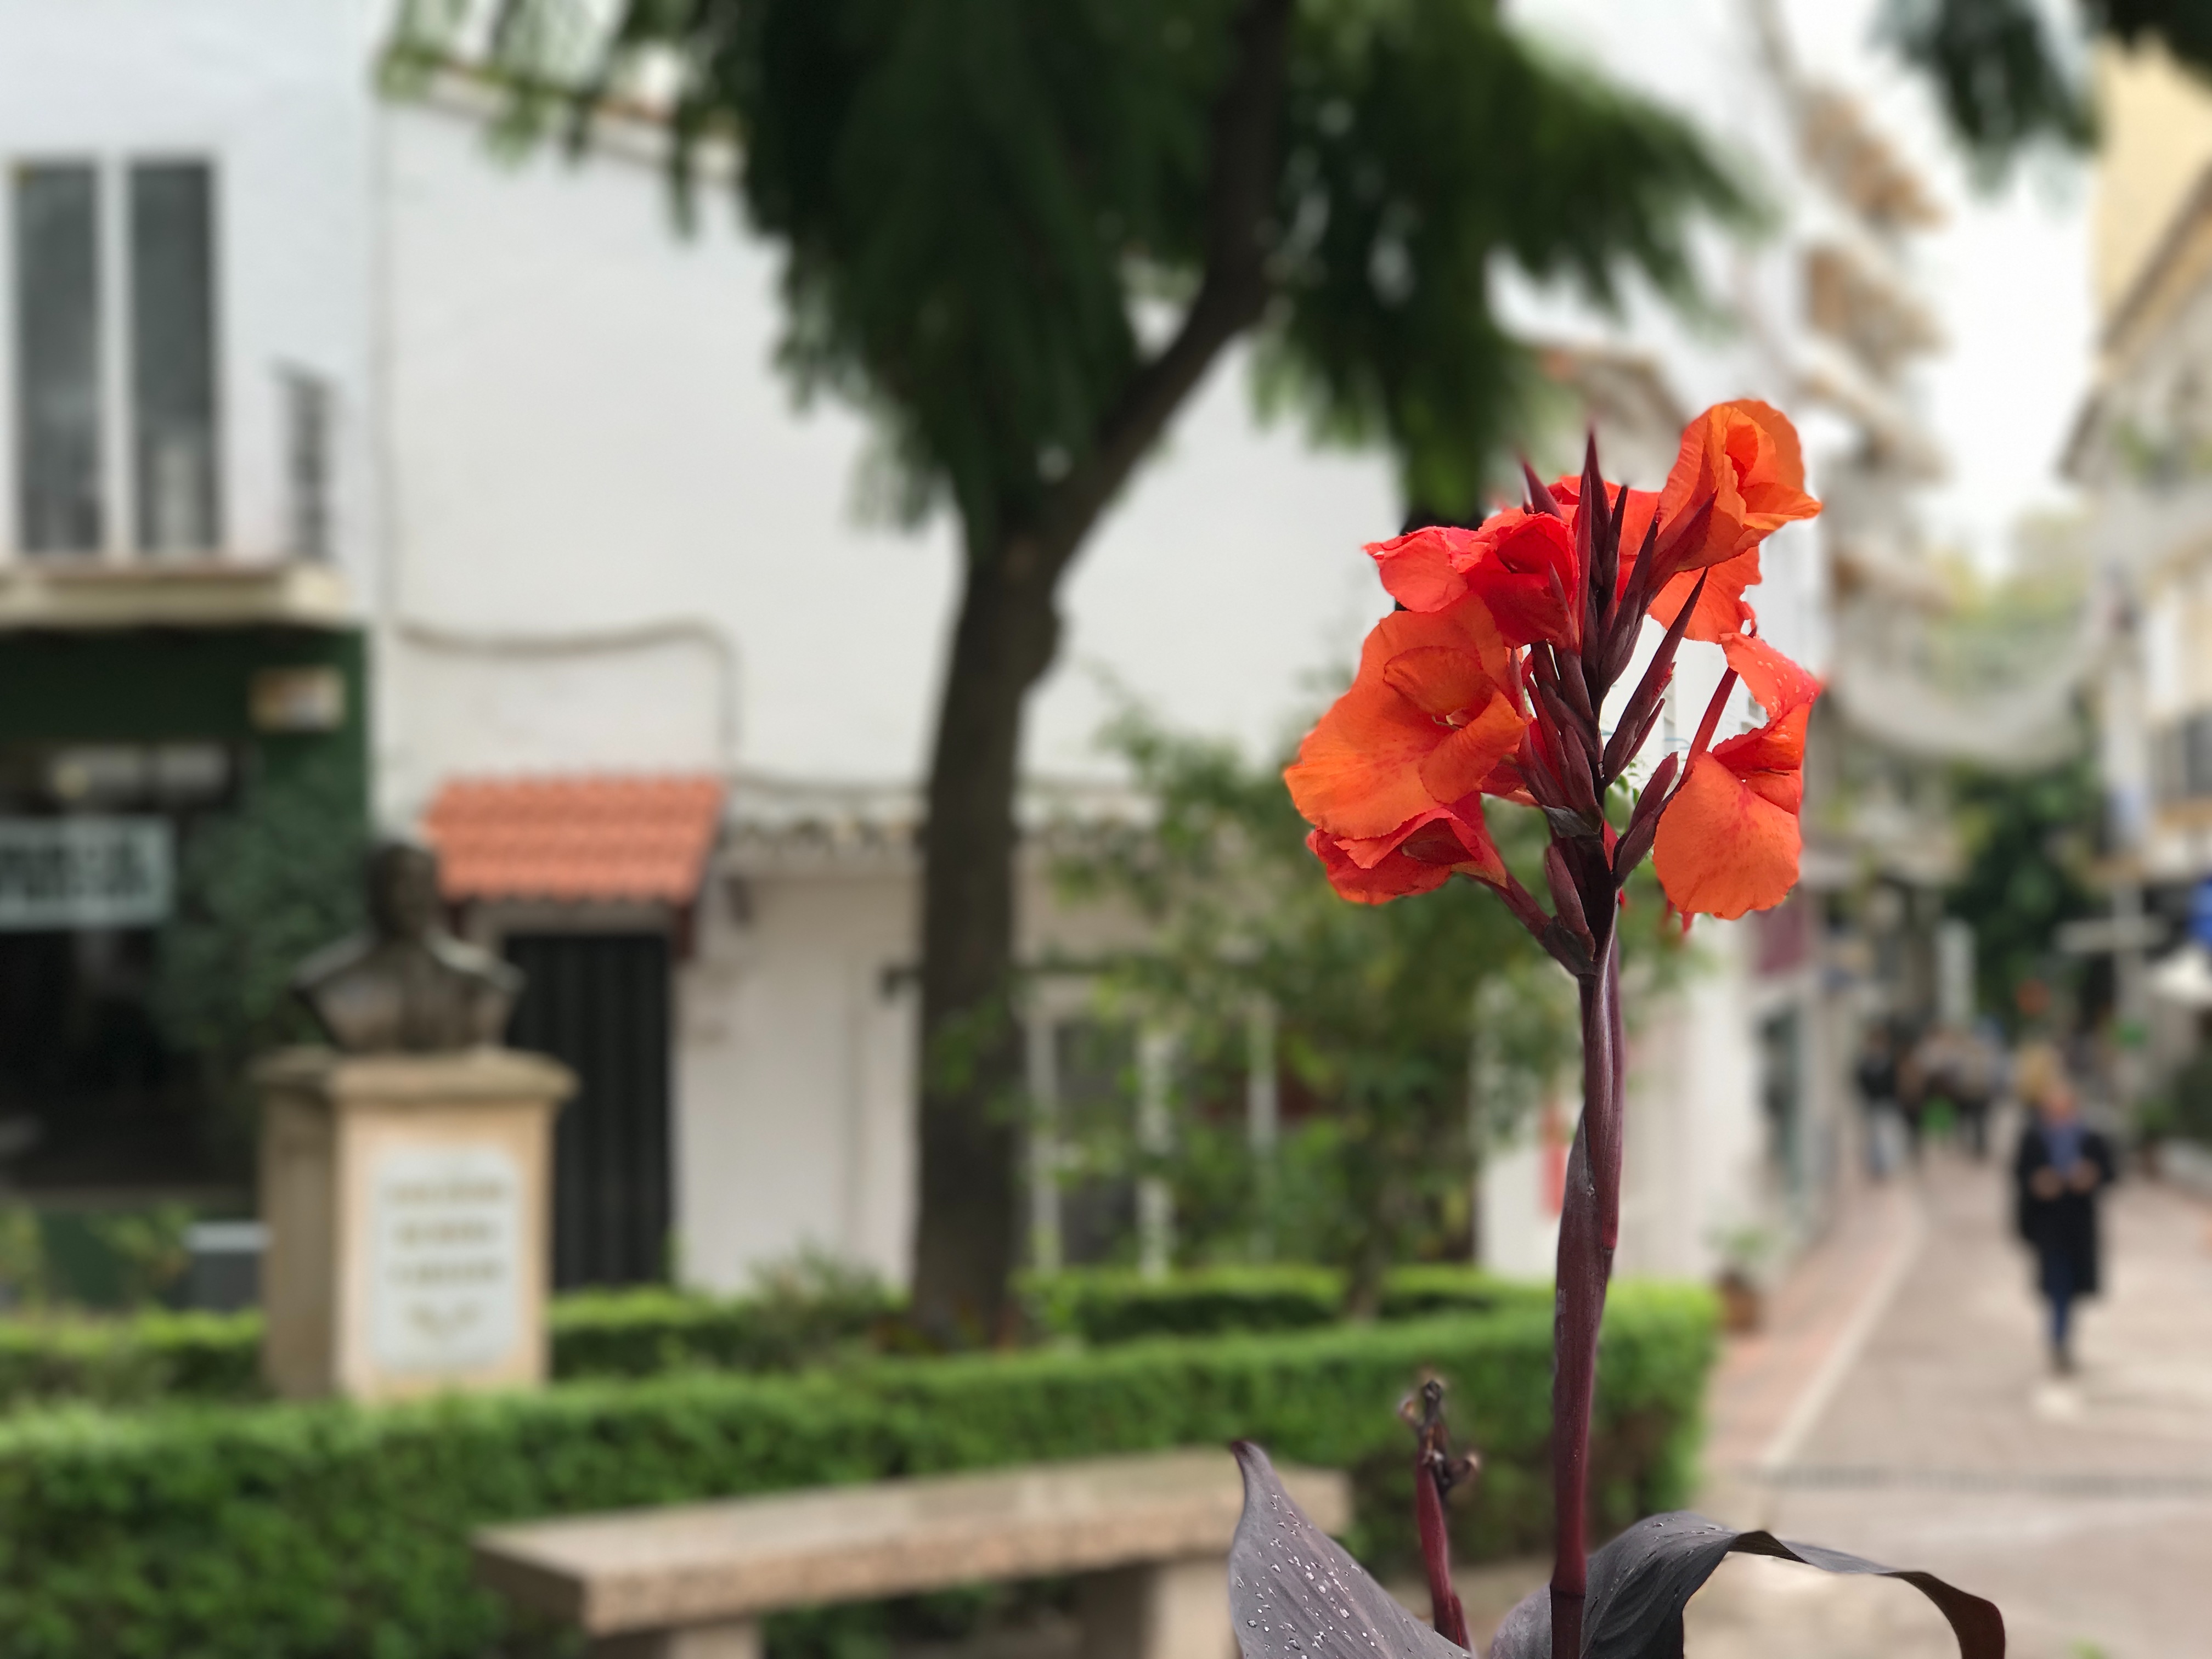
plant, flower, flora, flowering plant, land plant